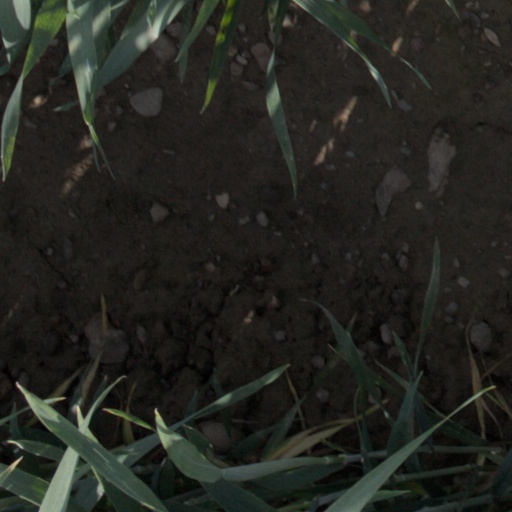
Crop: wheat